Y-Set (intravenous therapy)

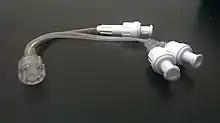
"V-Set": Multiple line IV injection site whereby several lines can be used at the same time for administering drugs to the patient.

In intravenous therapy a Y-Set, T-Set and V-Sets are Y-, T- and V-shaped three-way connector sets made of connecting plastic tubes used for delivering intravenous drugs into the body from multiple fluid sources. As Y-Sets are the most common shaped sets, Y-Set is a name that is sometimes used to represent the family of connector sets (sometimes called Y-tubes). The majority of these infusion sets have a left and right hand line that deliver fluid and drugs (often via a valve) to a short common limb attached to the female fitting on the intravenous cannulae.